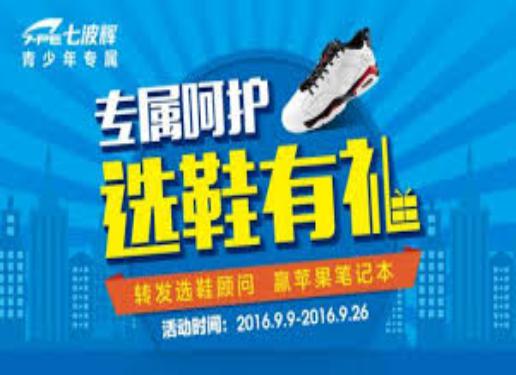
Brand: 7-PE
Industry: Clothes